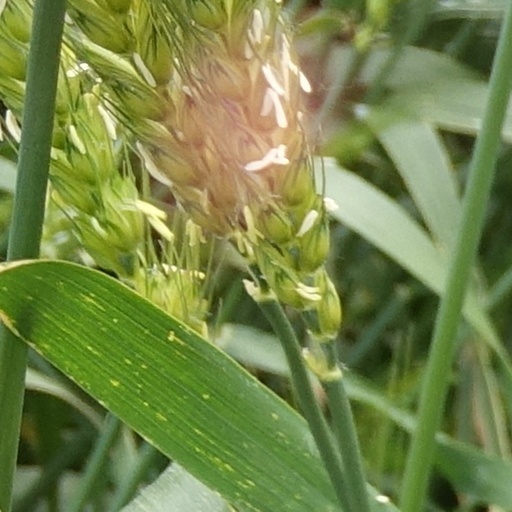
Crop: wheat